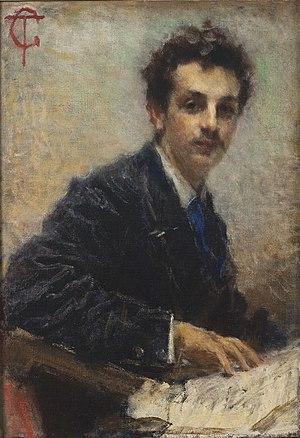
Benedetto Junck est un compositeur italien du XIXᵉ siècle et du tout début du XXᵉ siècle.